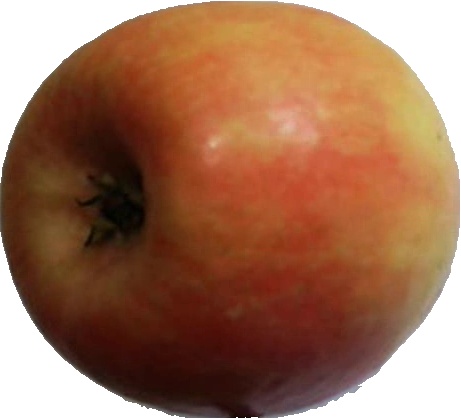
Label: apple_pink_lady_1